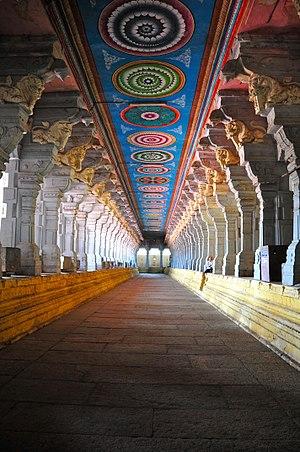
Rameswaram, en tamoul இராமேஸ்வரம், s'écrit également Rameshwaram, est une ville d'Inde située à l'extrême pointe sud du Tamil Nadu, sur l'île de Pamban faisant face au Sri Lanka. Cette ville est célèbre pour son temple hindou dénommé Ramanathaswamy, haut lieu de pèlerinage pour les vishnouites comme pour les shivaïtes ainsi que pour la tradition smarta.